Diné Bahaneʼ

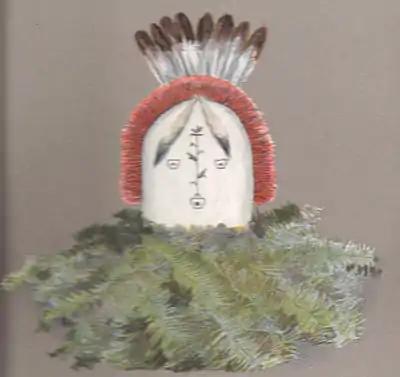
Mask representing , Talking God, used in Night Chant Ceremony, recorded by Matthews in 1902

When they reached a level spot just below the summit of, was there waiting for them. , House God, was there. , Water Sprinkler, was there. With them was , the Wind. lay a perfect buckskin on the ground with its head facing the west. On the buckskin First Man lay the turquoise figure of a girl with her head to the west. Then placed another perfect buckskin over the figure, with its head facing East. The Holy People began to sing the sacred song of , and , the Wind entered between the buckskin blankets. The upper blanket was removed, and beneath it was a living baby girl. Her name was , Changing Woman. The Holy People told First Man and First Woman to take her to their home and raise her as their daughter.